Simone Cantarini

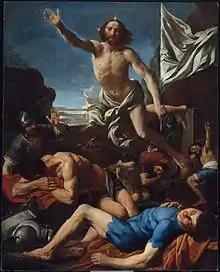
"The risen Christ"

There is no documentary information on Cantarini's early training. Initially he may have been a pupil of Giovanni Giacomo Pandolfi. A religious person from a church in Pesaro who supported Cantarini's artistic career accompanied the young artist on a trip to Venice. In Venice he benefitted from the guidance of the Venetian late-Mannerist painter Sante Peranda and learned drawing skills from Francesco Mingucci, a fellow citizen of Pesaro residing in Venice. He returned to Pesaro and received his first commissions from the Augustinian order in Pesaro and nearby Fano. His first commissions included the painting "Saint Rita of Cascia", now in the Saint Augustine Church of Pesaro, and "The Immaculate Conception with Saints" (Pinacoteca Nazionale di Bologna).